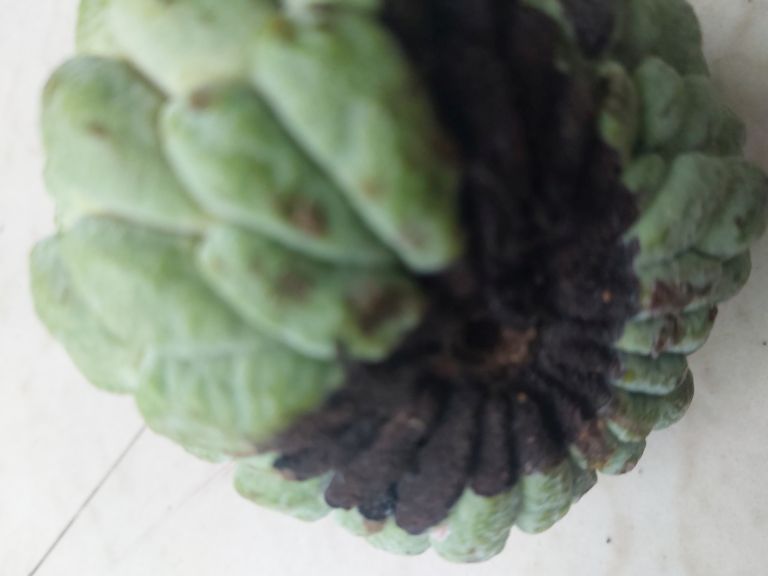
Disease label: Diplodia Rot